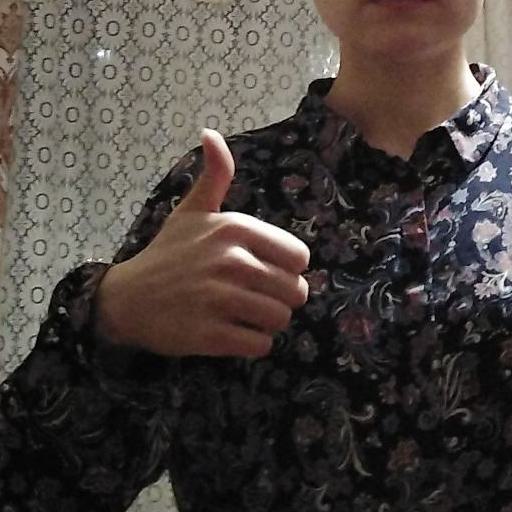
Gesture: like